Kishwaukee River

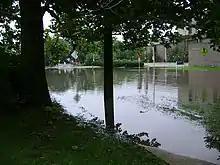
The Kishwaukee River, fully crested at 15.2 feet, over Lucinda Avenue In DeKalb August 24th, 2007

On August 24, 2007, the Kishwaukee River at DeKalb, Illinois crested at 15.27 feet (all-time record 15.8 ft) causing major flooding. This was only the second time the river rose above since the level of the river has been recorded.